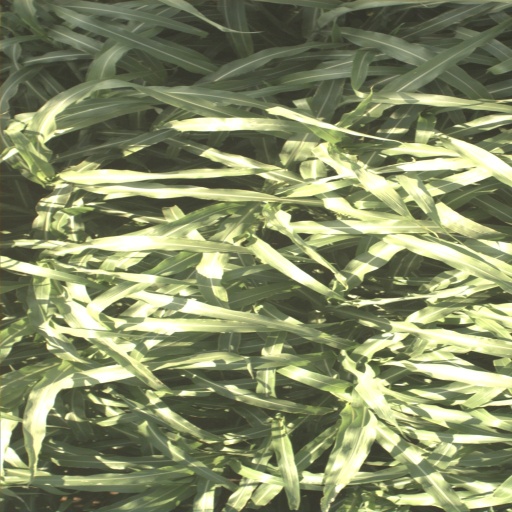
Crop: sorghum